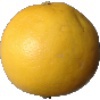
Label: white_grapefruit